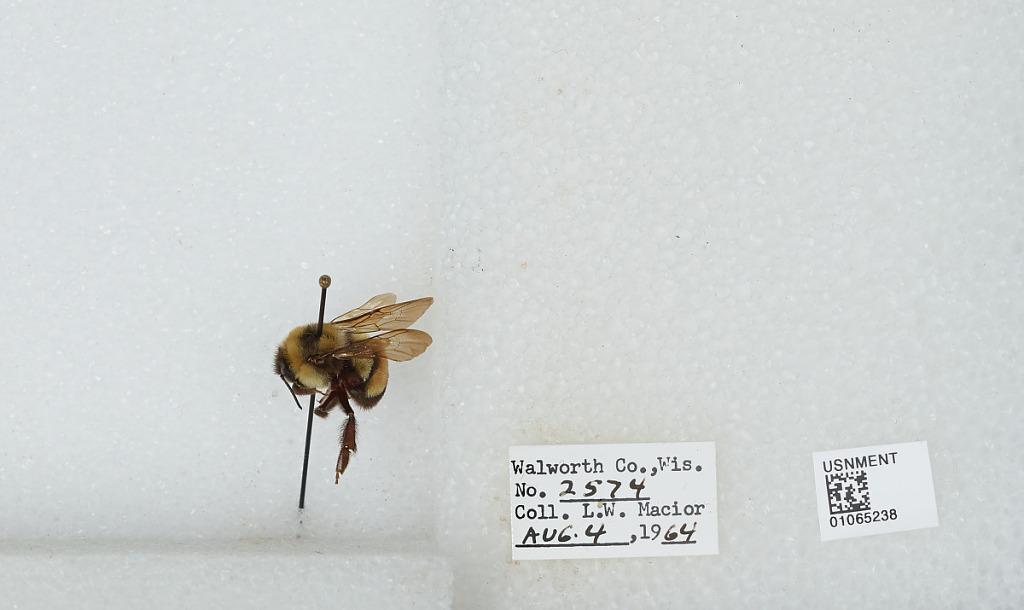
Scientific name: Bombus (Bombus) affinis Cresson
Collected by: L. Macior
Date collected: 1964-8-4
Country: United States
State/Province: Wisconsin
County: Walworth
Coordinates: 42.67, -88.54